The Female Brain (film)

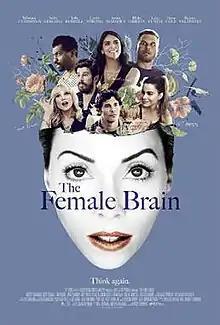
Theatrical release poster

The Female Brain is a 2017 American comedy film directed by Whitney Cummings and written by Neal Brennan and Cummings. It is based on the 2006 book "The Female Brain" by Louann Brizendine. The film stars Cummings, Sofía Vergara, Toby Kebbell, James Marsden, Deon Cole, Lucy Punch, Beanie Feldstein and Cecily Strong.